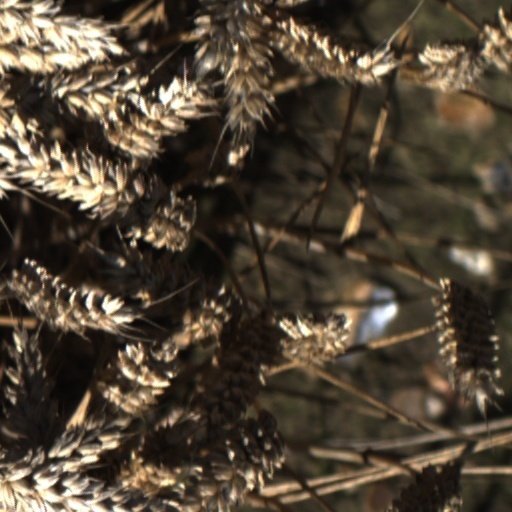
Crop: wheat